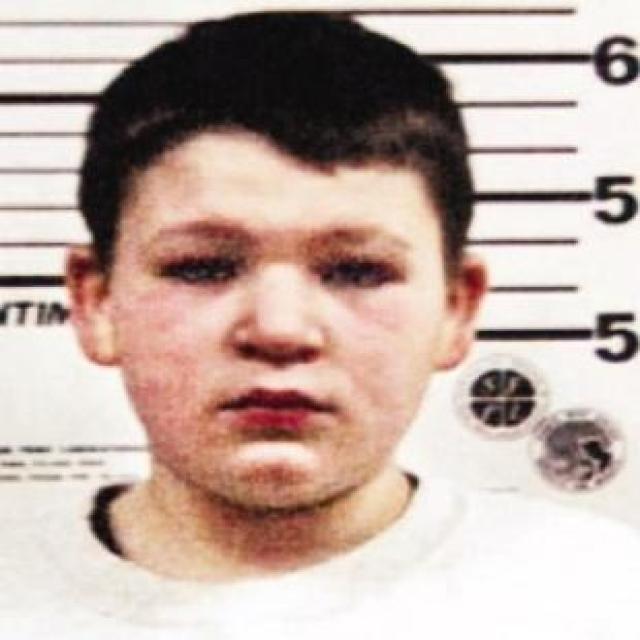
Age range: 0-12